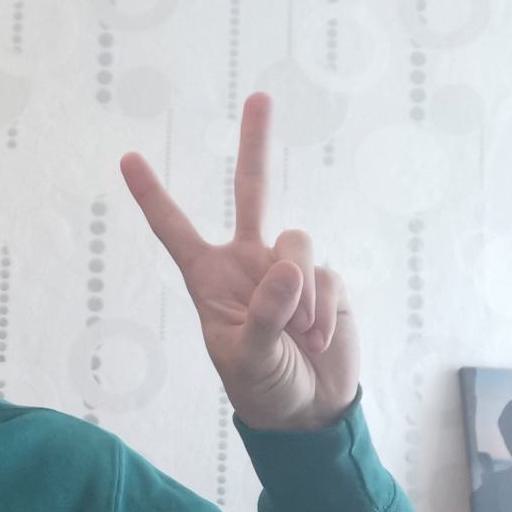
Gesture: peace